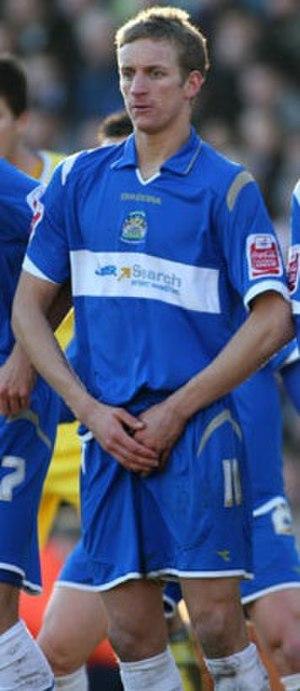
Carl Paul Baker est un footballeur anglais. Il joue depuis 2018 en tant que milieu offensif pour le club de Brackley Town.